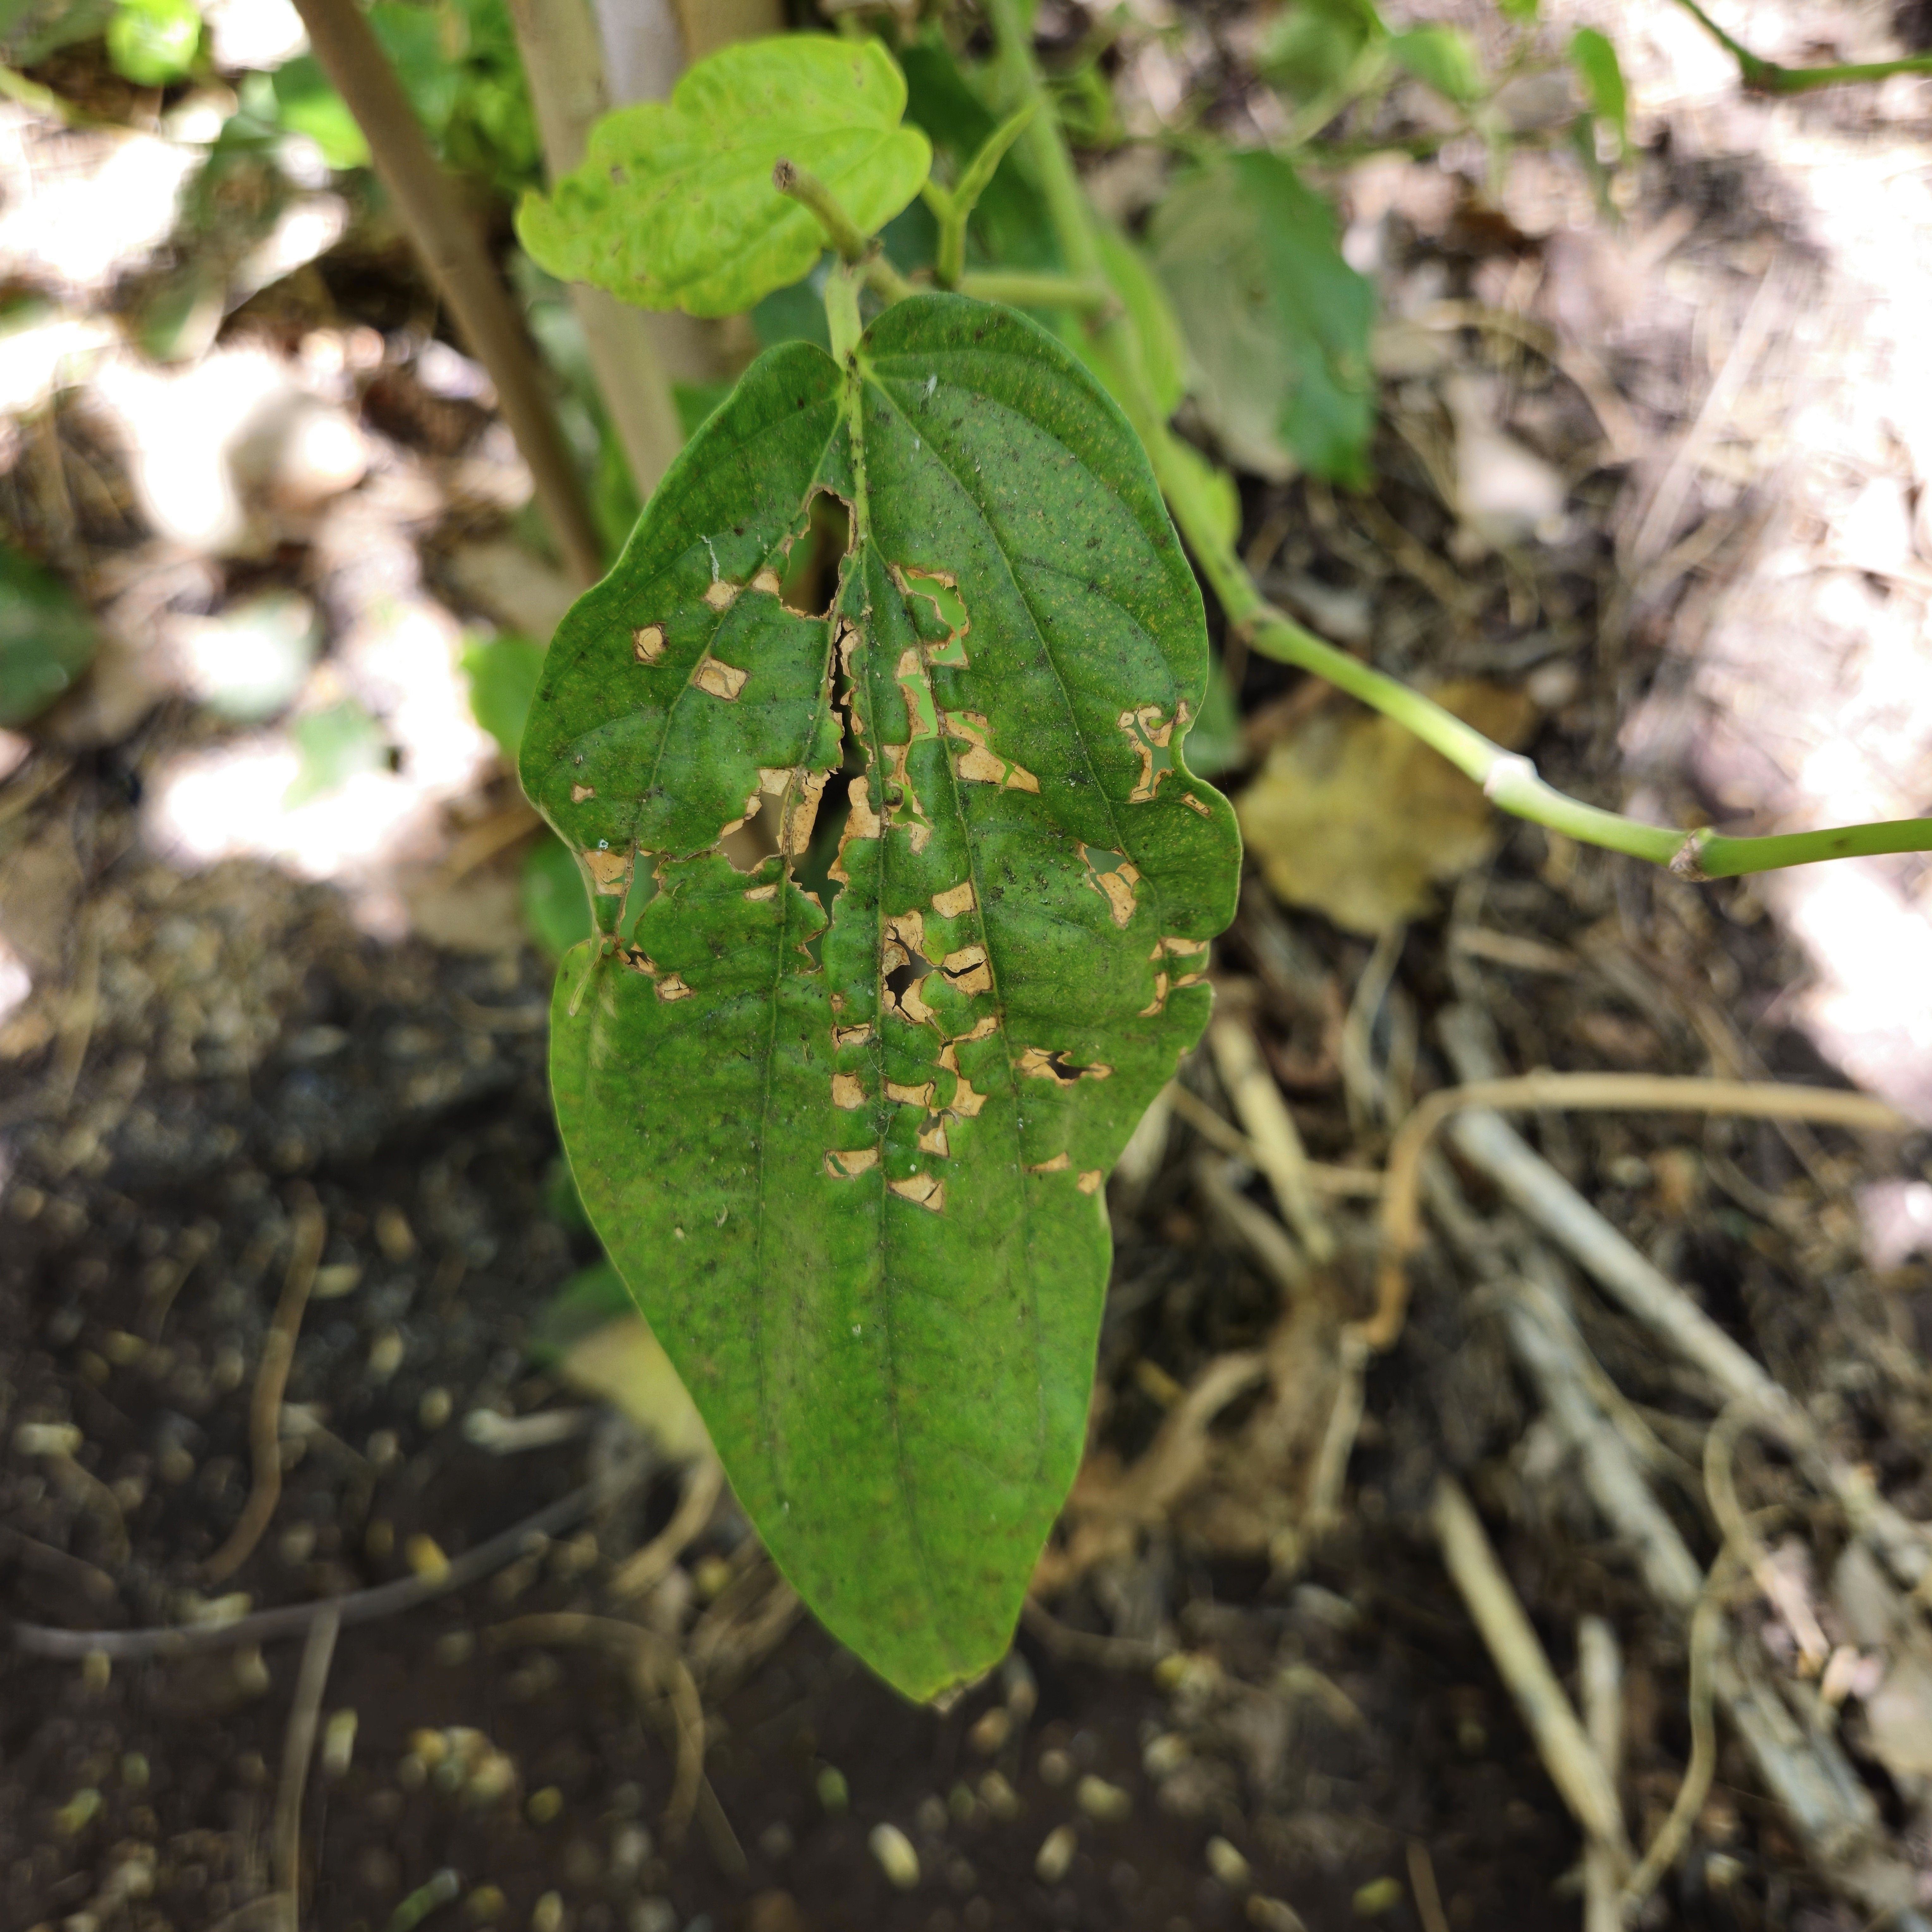
Label: Diseased